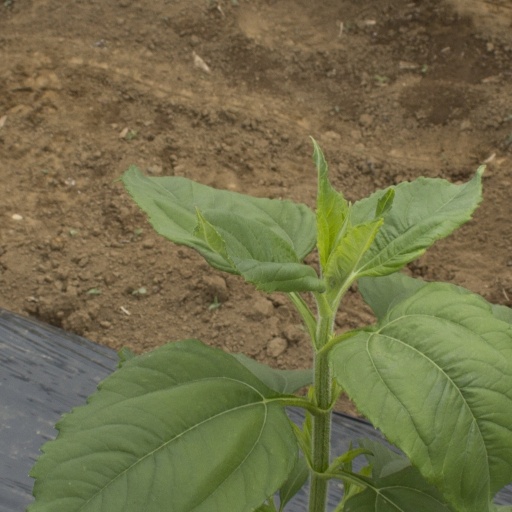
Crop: Jerusalem artichoke